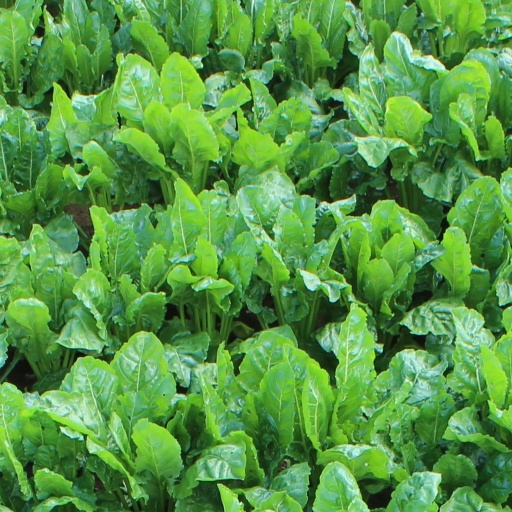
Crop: sugar beet